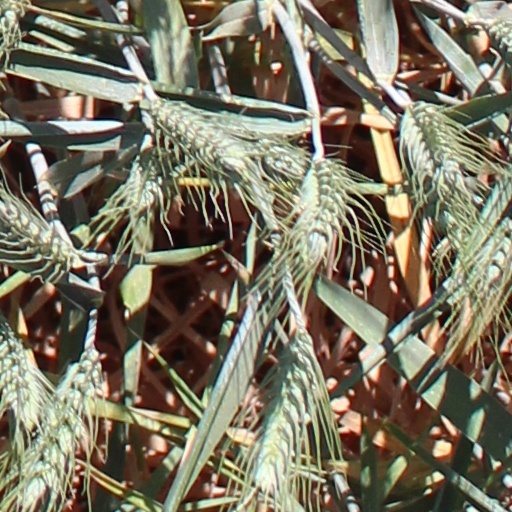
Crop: wheat